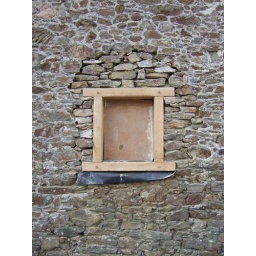
Oak window frame in place and stonework replaced around frame to block hole in stone wall.